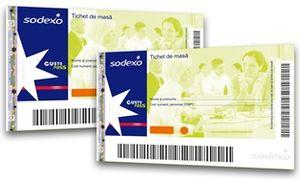
Le titre-restaurant est un moyen de paiement scriptural « affecté », c'est-à-dire qu'il ne peut être utilisé que pour payer des produits alimentaires dans les restaurants, la grande et la petite distribution. Il est souvent désigné par le terme « Ticket Restaurant », qui est une marque déposée de la société Edenred utilisable pour désigner les seuls titres émis par cette société. La société Groupe Up propose, quant à elle, des chèques-repas sur une carte de paiement électronique qui devient progressivement la norme.